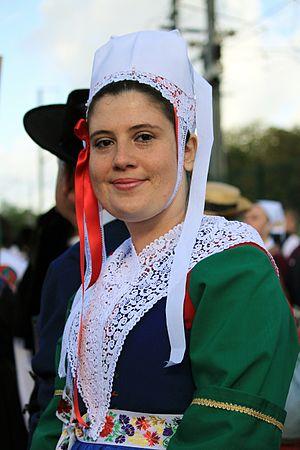
coiffe portée par le Cercle celtique Seiz Avel de la confédération Kendalc'h d'Ile de France lors du FIL 2012
Le Cercle celtique Seiz Avel de Trappes, Saint-Quentin-en-Yvelines, est un ensemble de danse traditionnelle bretonne. Depuis 1972 il perpétue les traditions de danses et de musiques bretonnes. Membre de la fédération Kendalc'h, il participe au championnat de la confédération Kenleur.